Human Rights Tulip

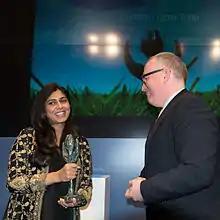
Sheena Hadi of Aahung with Human Rights Tulip. On the right: Frans Timmermans (2013)

The Human Rights Tulip is an annual prize awarded by the Dutch ministry of Foreign Affairs to a human rights defender or organisation who promotes and supports human rights in innovative ways. The Human Rights Tulip was established in 2007 and presented for the first time on 10 December 2008 and designed by the artist duo Adelheid and Huub Kortekaas.